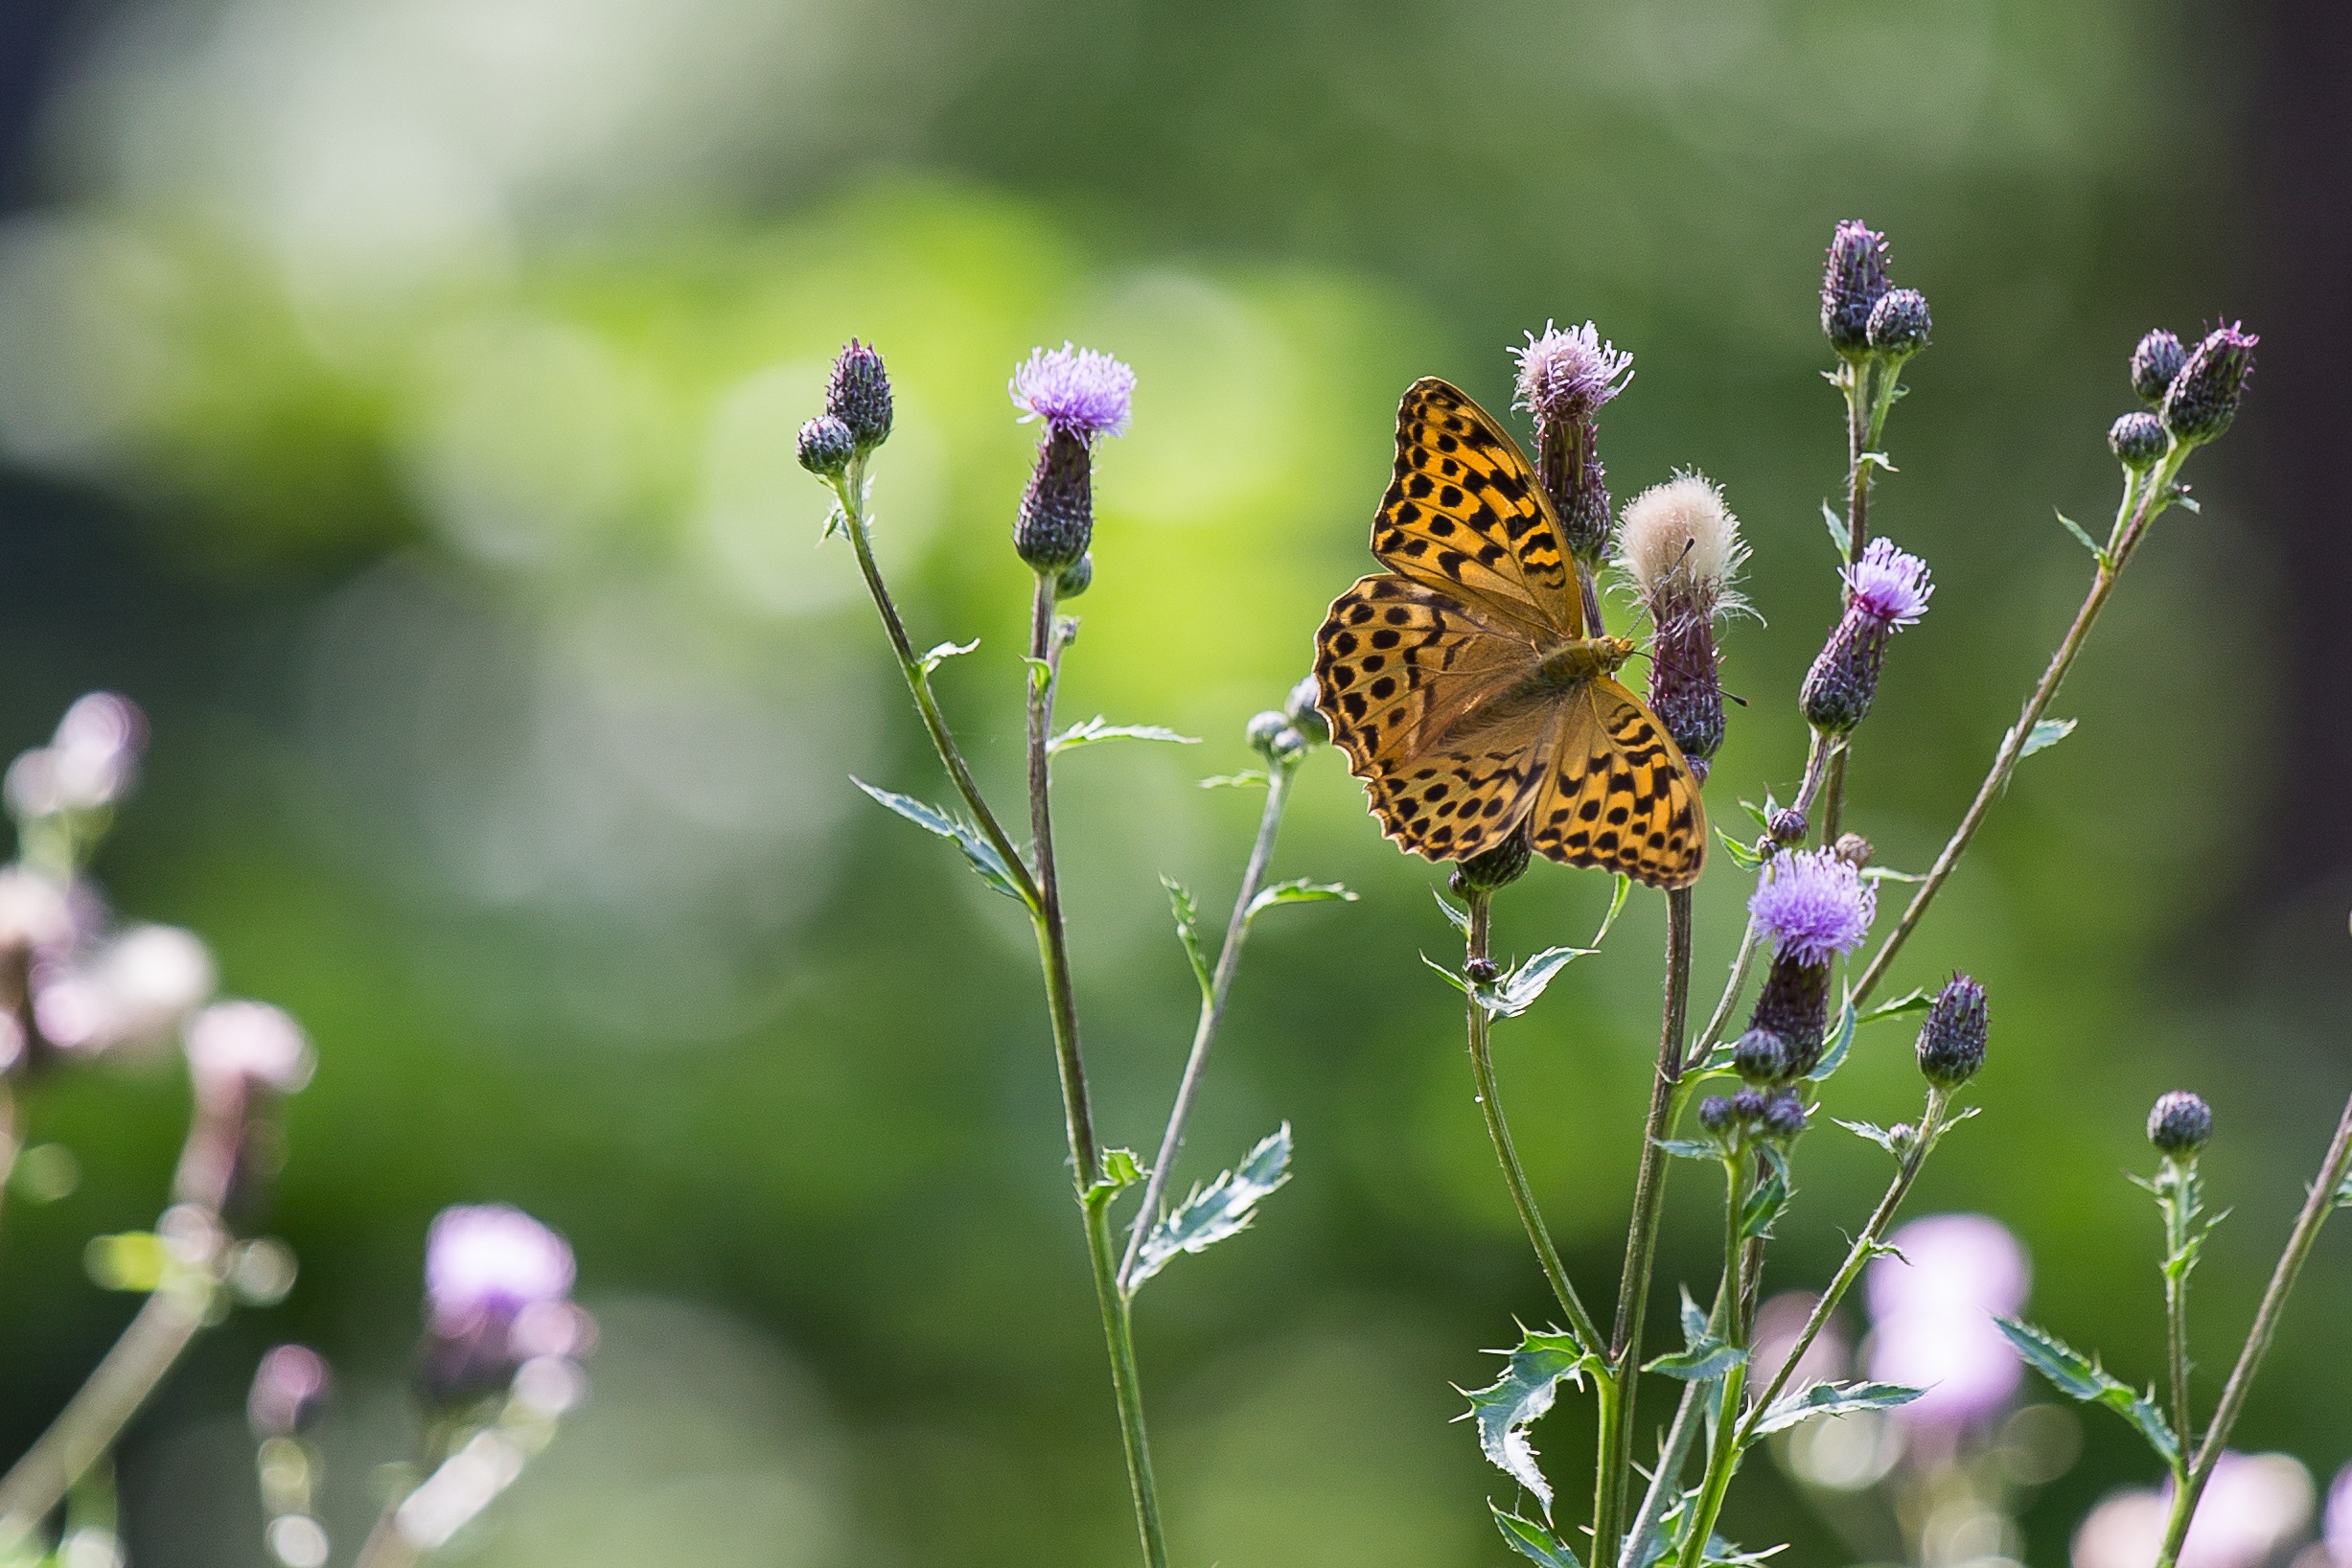
nature, grass, blossom, plant, photography, meadow, prairie, leaf, flower, wildlife, green, insect, botany, butterfly, flora, lavender, fauna, invertebrate, wildflower, close up, thistle, nectar, macro photography, flowering plant, daisy family, painted lady, plant stem, land plant, moths and butterflies